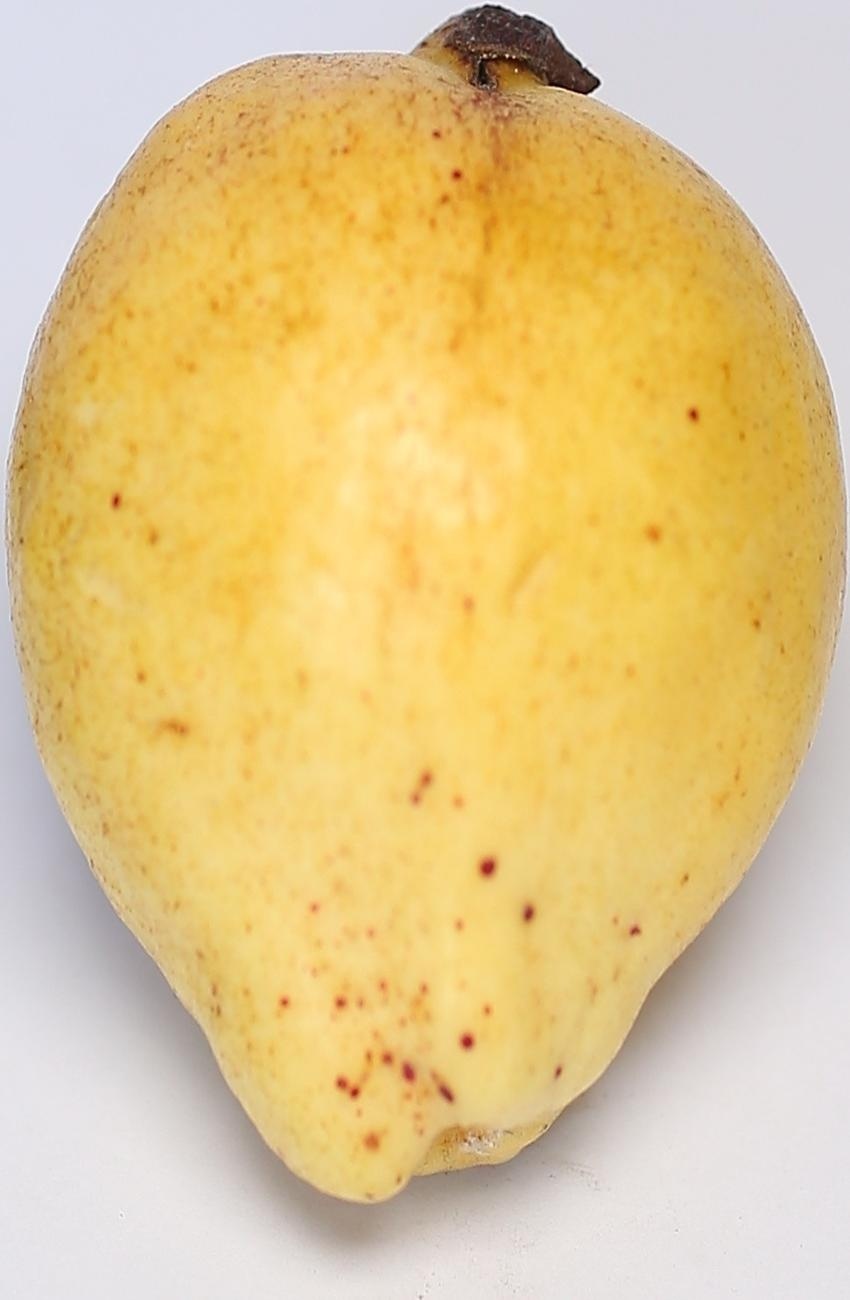
Maturity: ripe
Variety: riyali